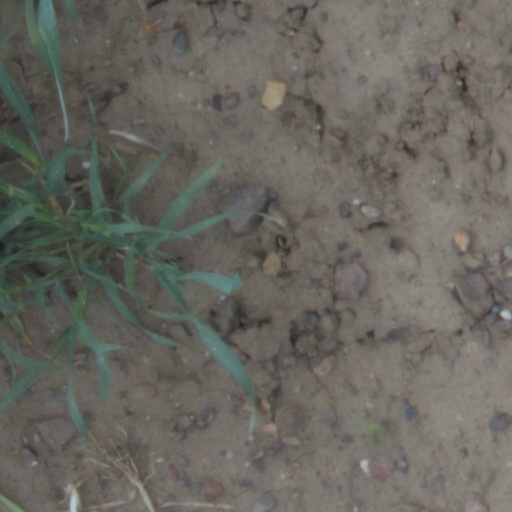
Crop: wheat